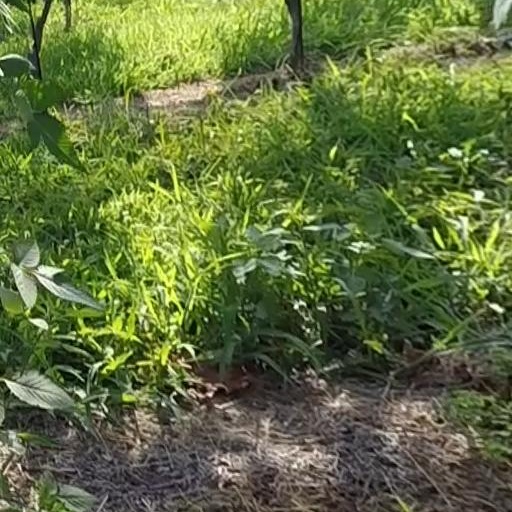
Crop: grape